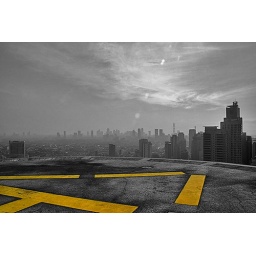
dailyawards.com's cityscape winner on 24 May 06. Shot from the roofdeck helipad of an office building in Makati, Philippines.